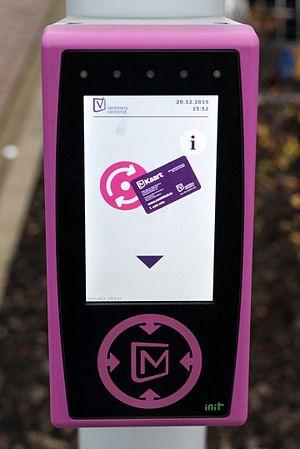
Le Régime général des transports routiers est un système de transports en commun interurbain opérant dans le Grand-Duché de Luxembourg, placé sous l'autorité du ministère de la Mobilité et des Travaux publics de ce même État.
Le tramway de Luxembourg est composé d'une seule ligne appelée ligne T1, exploitée par la société Luxtram, qui est en service depuis le 10 décembre 2017, marquant ainsi le retour de ce moyen de transport dans la capitale du Luxembourg plus de 50 ans après sa disparition. En luxembourgeois, il est appelé Stater Tram, soit tramway de la ville en français, « la ville » désignant ici de façon courante la ville de Luxembourg.
Le Verkéiersverbond est un établissement public placé sous la tutelle du ministère de la Mobilité et des Travaux publics du Luxembourg qui a pour objectif de coordonner les transports en commun dans le grand-duché, entre l'État qui est l'autorité organisatrice et les différents exploitants.
Une mKaart est une carte à puce sans contact, utilisant la technologie RFID ou plus précisément NFC, qui sert de support pour l'ensemble des titres occasionnels et abonnements sur les réseaux CFL, Luxtram, RGTR, AVL et TICE, les cinq réseaux de transport en commun au Luxembourg. Sa mise en œuvre est supervisée par l'État luxembourgeois à travers le Verkéiersverbond.
Le Transport intercommunal de personnes dans le canton d'Esch-sur-Alzette est le réseau d'autobus du canton d'Esch-sur-Alzette, au sud du Luxembourg, organisé et exploité en régie directe par le syndicat intercommunal homonyme.